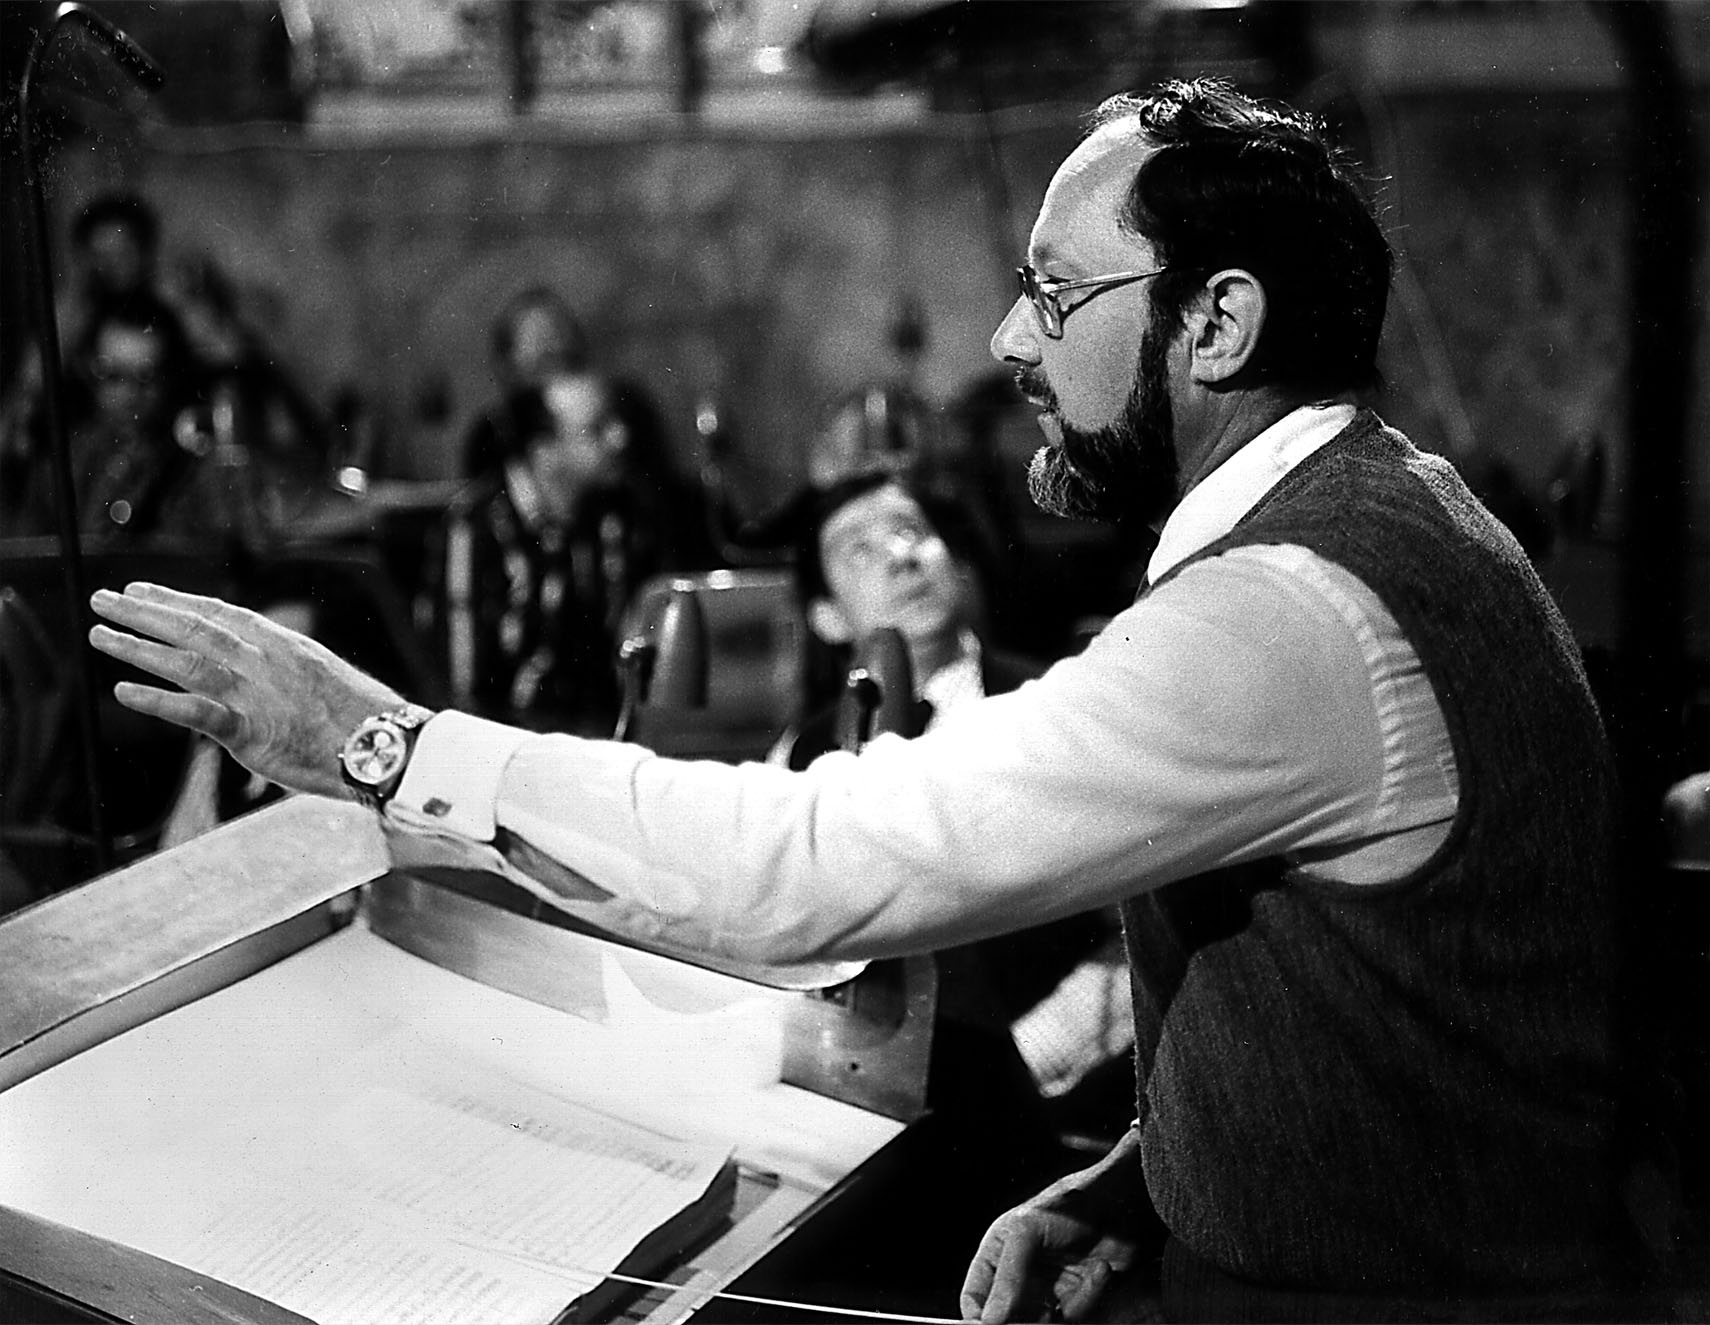
man, person, music, black and white, white, photography, concert, black, monochrome, classical, orchestra, photograph, conductor, symphony, monochrome photography, film noir, heinrich bender